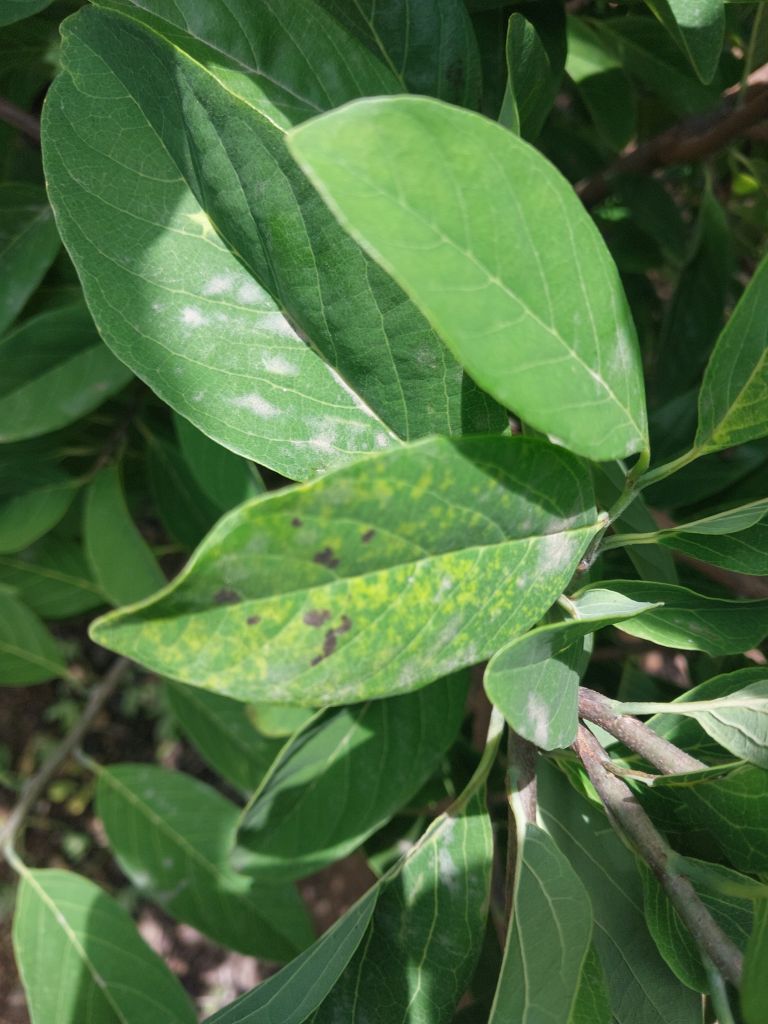
Disease label: Leaf spot on Leaves